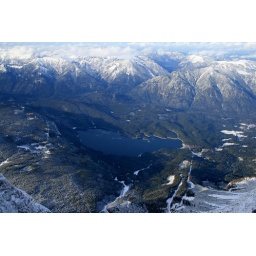
the Eibsee lake is in the hug of mountains